Jumbo Max

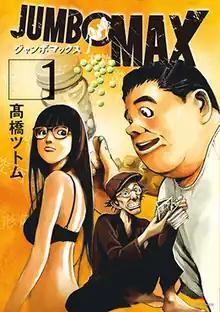
First volume cover

Jumbo Max (stylized in all caps) is a Japanese manga series written and illustrated by Tsutomu Takahashi. It has been serialized in Shogakukan's manga magazine "Big Comic" since April 2020.